RAF Aldermaston

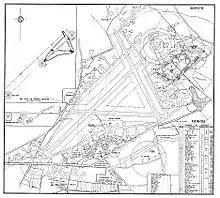
1945 Aldermaston site map

Aldermaston was initially planned as an RAF Bomber Command airfield, being constructed in 1941-1942. RAF 92 Group was programmed to occupy the facility with Vickers Wellington bombers. The facility was constructed as a "Class A" bomber airfield with three concrete runways. The main was 1,830m aligned 06/24, with two crosswind secondary runways of 1,280m aligned 11-29 and 17-35. The airfield had an encircling perimeter track with both the pan and loop-type aircraft hardstands for aircraft parking. The technical site was on the south side of the airfield, consisting of various administrative buildings, maintenance shops and four large T-2 hangars.